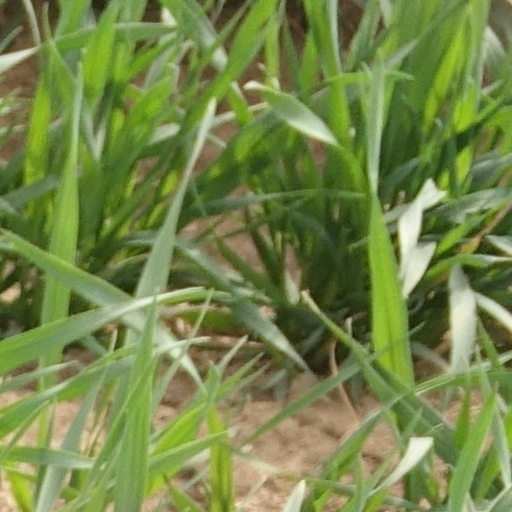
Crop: wheat